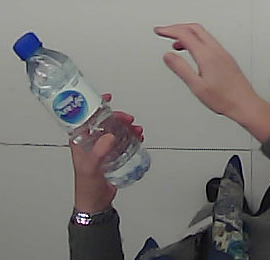
Product: nestle_water